John Godley, 3rd Baron Kilbracken

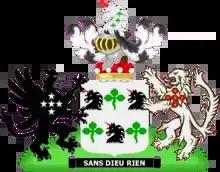
Achievement of arms

Having taken flying lessons while at school, when World War II broke out, he joined the Fleet Air Arm in 1940, mainly flying obsolescent Fairey Swordfish bombers (known as "stringbags") from merchant aircraft carriers, merchant ships with an added flight deck used to escort merchant convoys on the Atlantic. He was commissioned in 1941, and later commanded 'P' Flight of 836 Naval Air Squadron. He was promoted to lieutenant commander in 1944 and took command of 835 Naval Air Squadron. He was awarded the DSC for commanding the mixed Swordfish and Grumman Wildcat squadron from the escort carrier HMS "Nairana" in an attack on enemy shipping on 29 January 1945. He transferred to command of 714 Naval Air Squadron, ending the war flying a Fairey Barracuda.